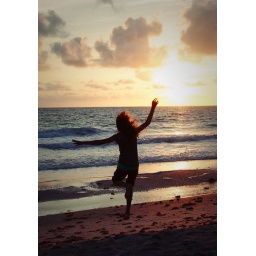
captiva islandmy sister jumping in front of the sunset, while we waited for our table at the mucky duck :]